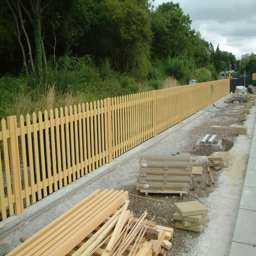
the section of fence completed